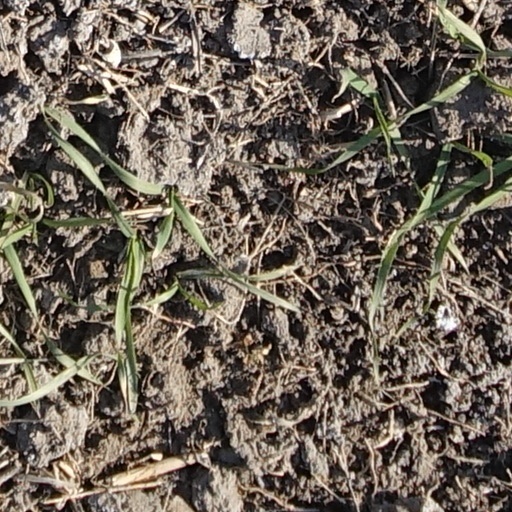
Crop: wheat